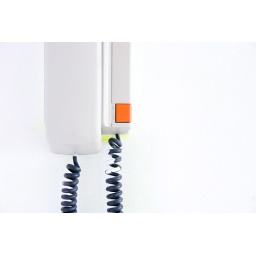
telephone in white